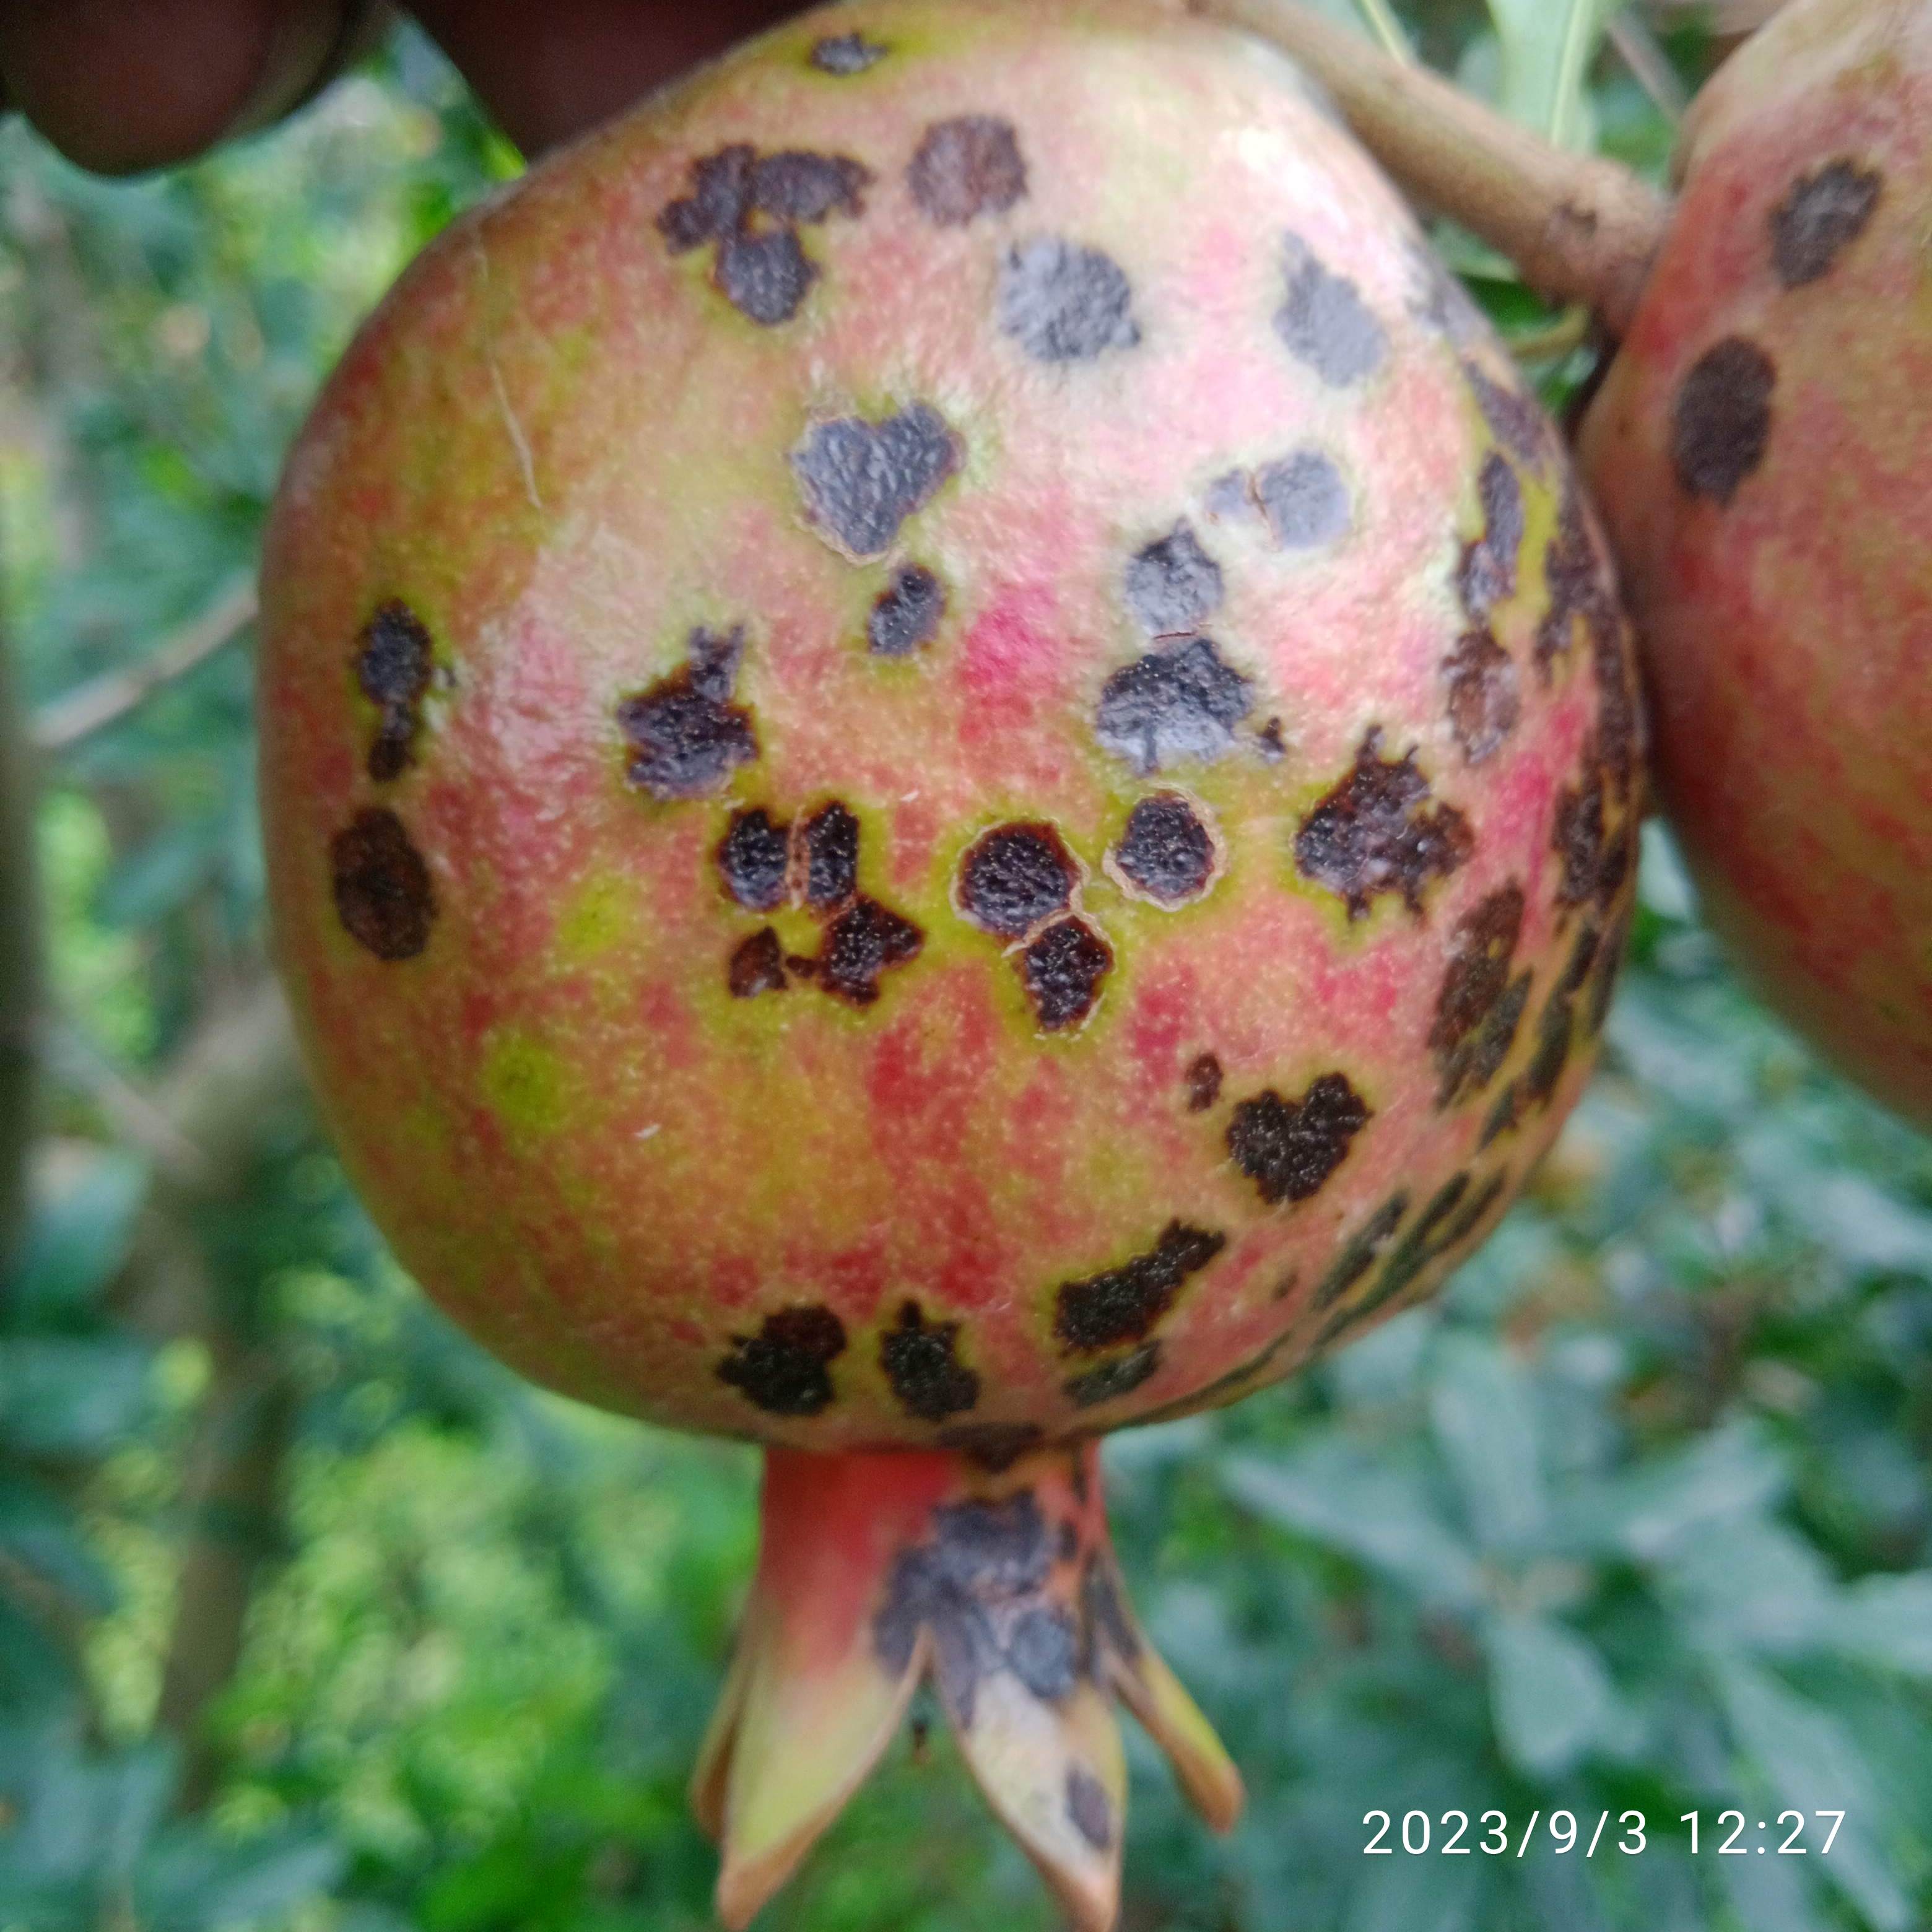
Label: Anthracnose